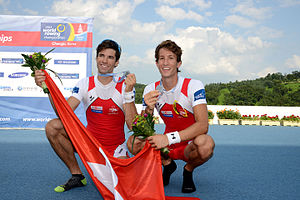
Simon Schürch
Simon Schürch (th.) med Mario Gyr (2013)
Simon Schürch er en schweizisk roer og olympisk guldvinder.